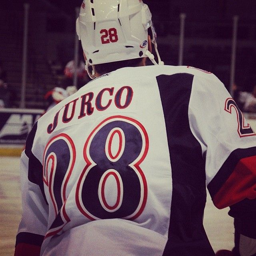
game of the quarterfinals great to see him in a jersey again .